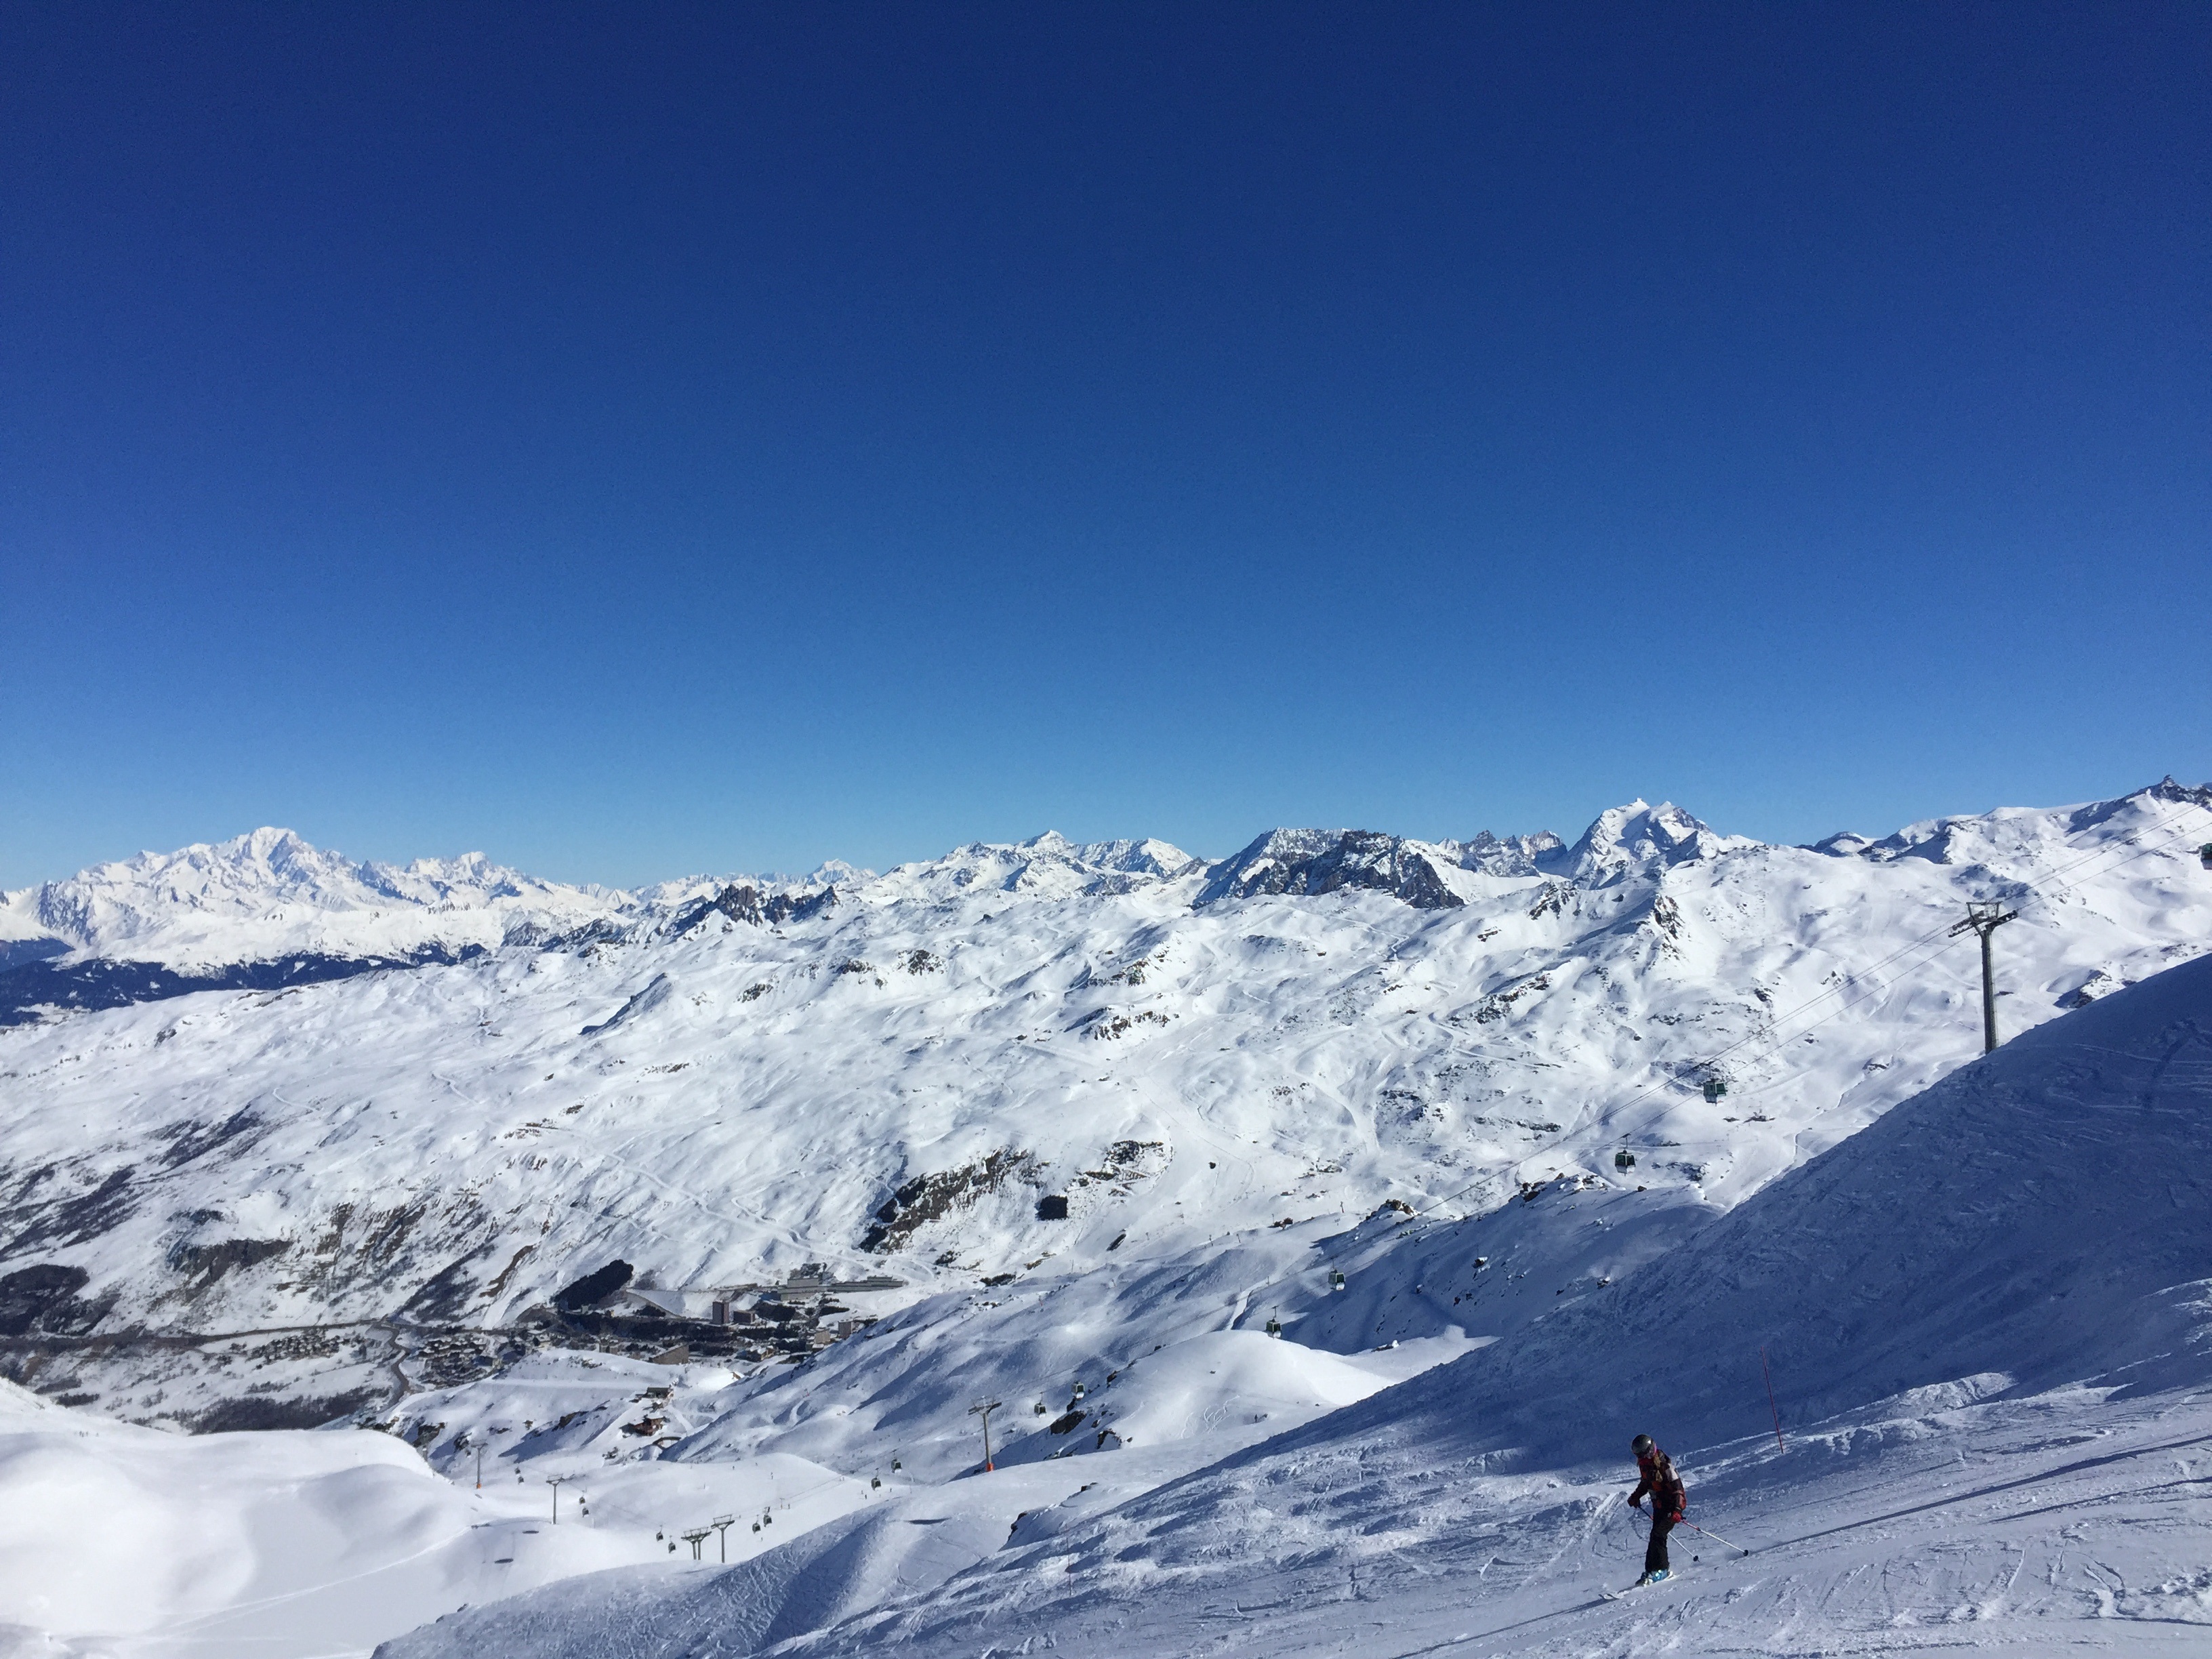
mountain, snow, winter, mountain range, weather, skiing, ridge, winter sport, sports, resort, alps, ski, piste, ski touring, ski mountaineering, ski equipment, mountainous landforms, geological phenomenon